Elijah Combs

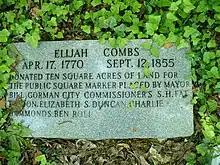
Elijah Combs (founder of Hazard and Perry County, Ky) memorial Marker (not actual grave marker)

In addition to founding Hazard, Elijah was a Whig politician. In 1832 he was listed as the Jailer for Perry County. In 1833 he was listed as its Magistrate. In 1836 and 1837 he was listed as the Sheriff. In 1840 he served in the Kentucky State House.